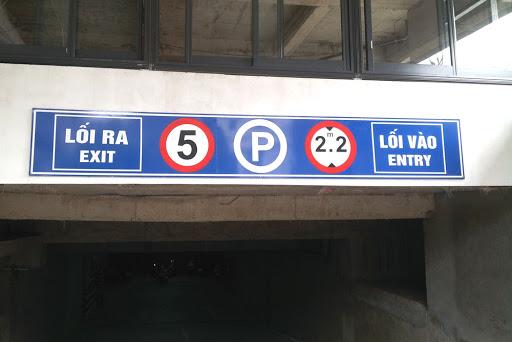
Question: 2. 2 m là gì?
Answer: là chiều cao của cửa hầm